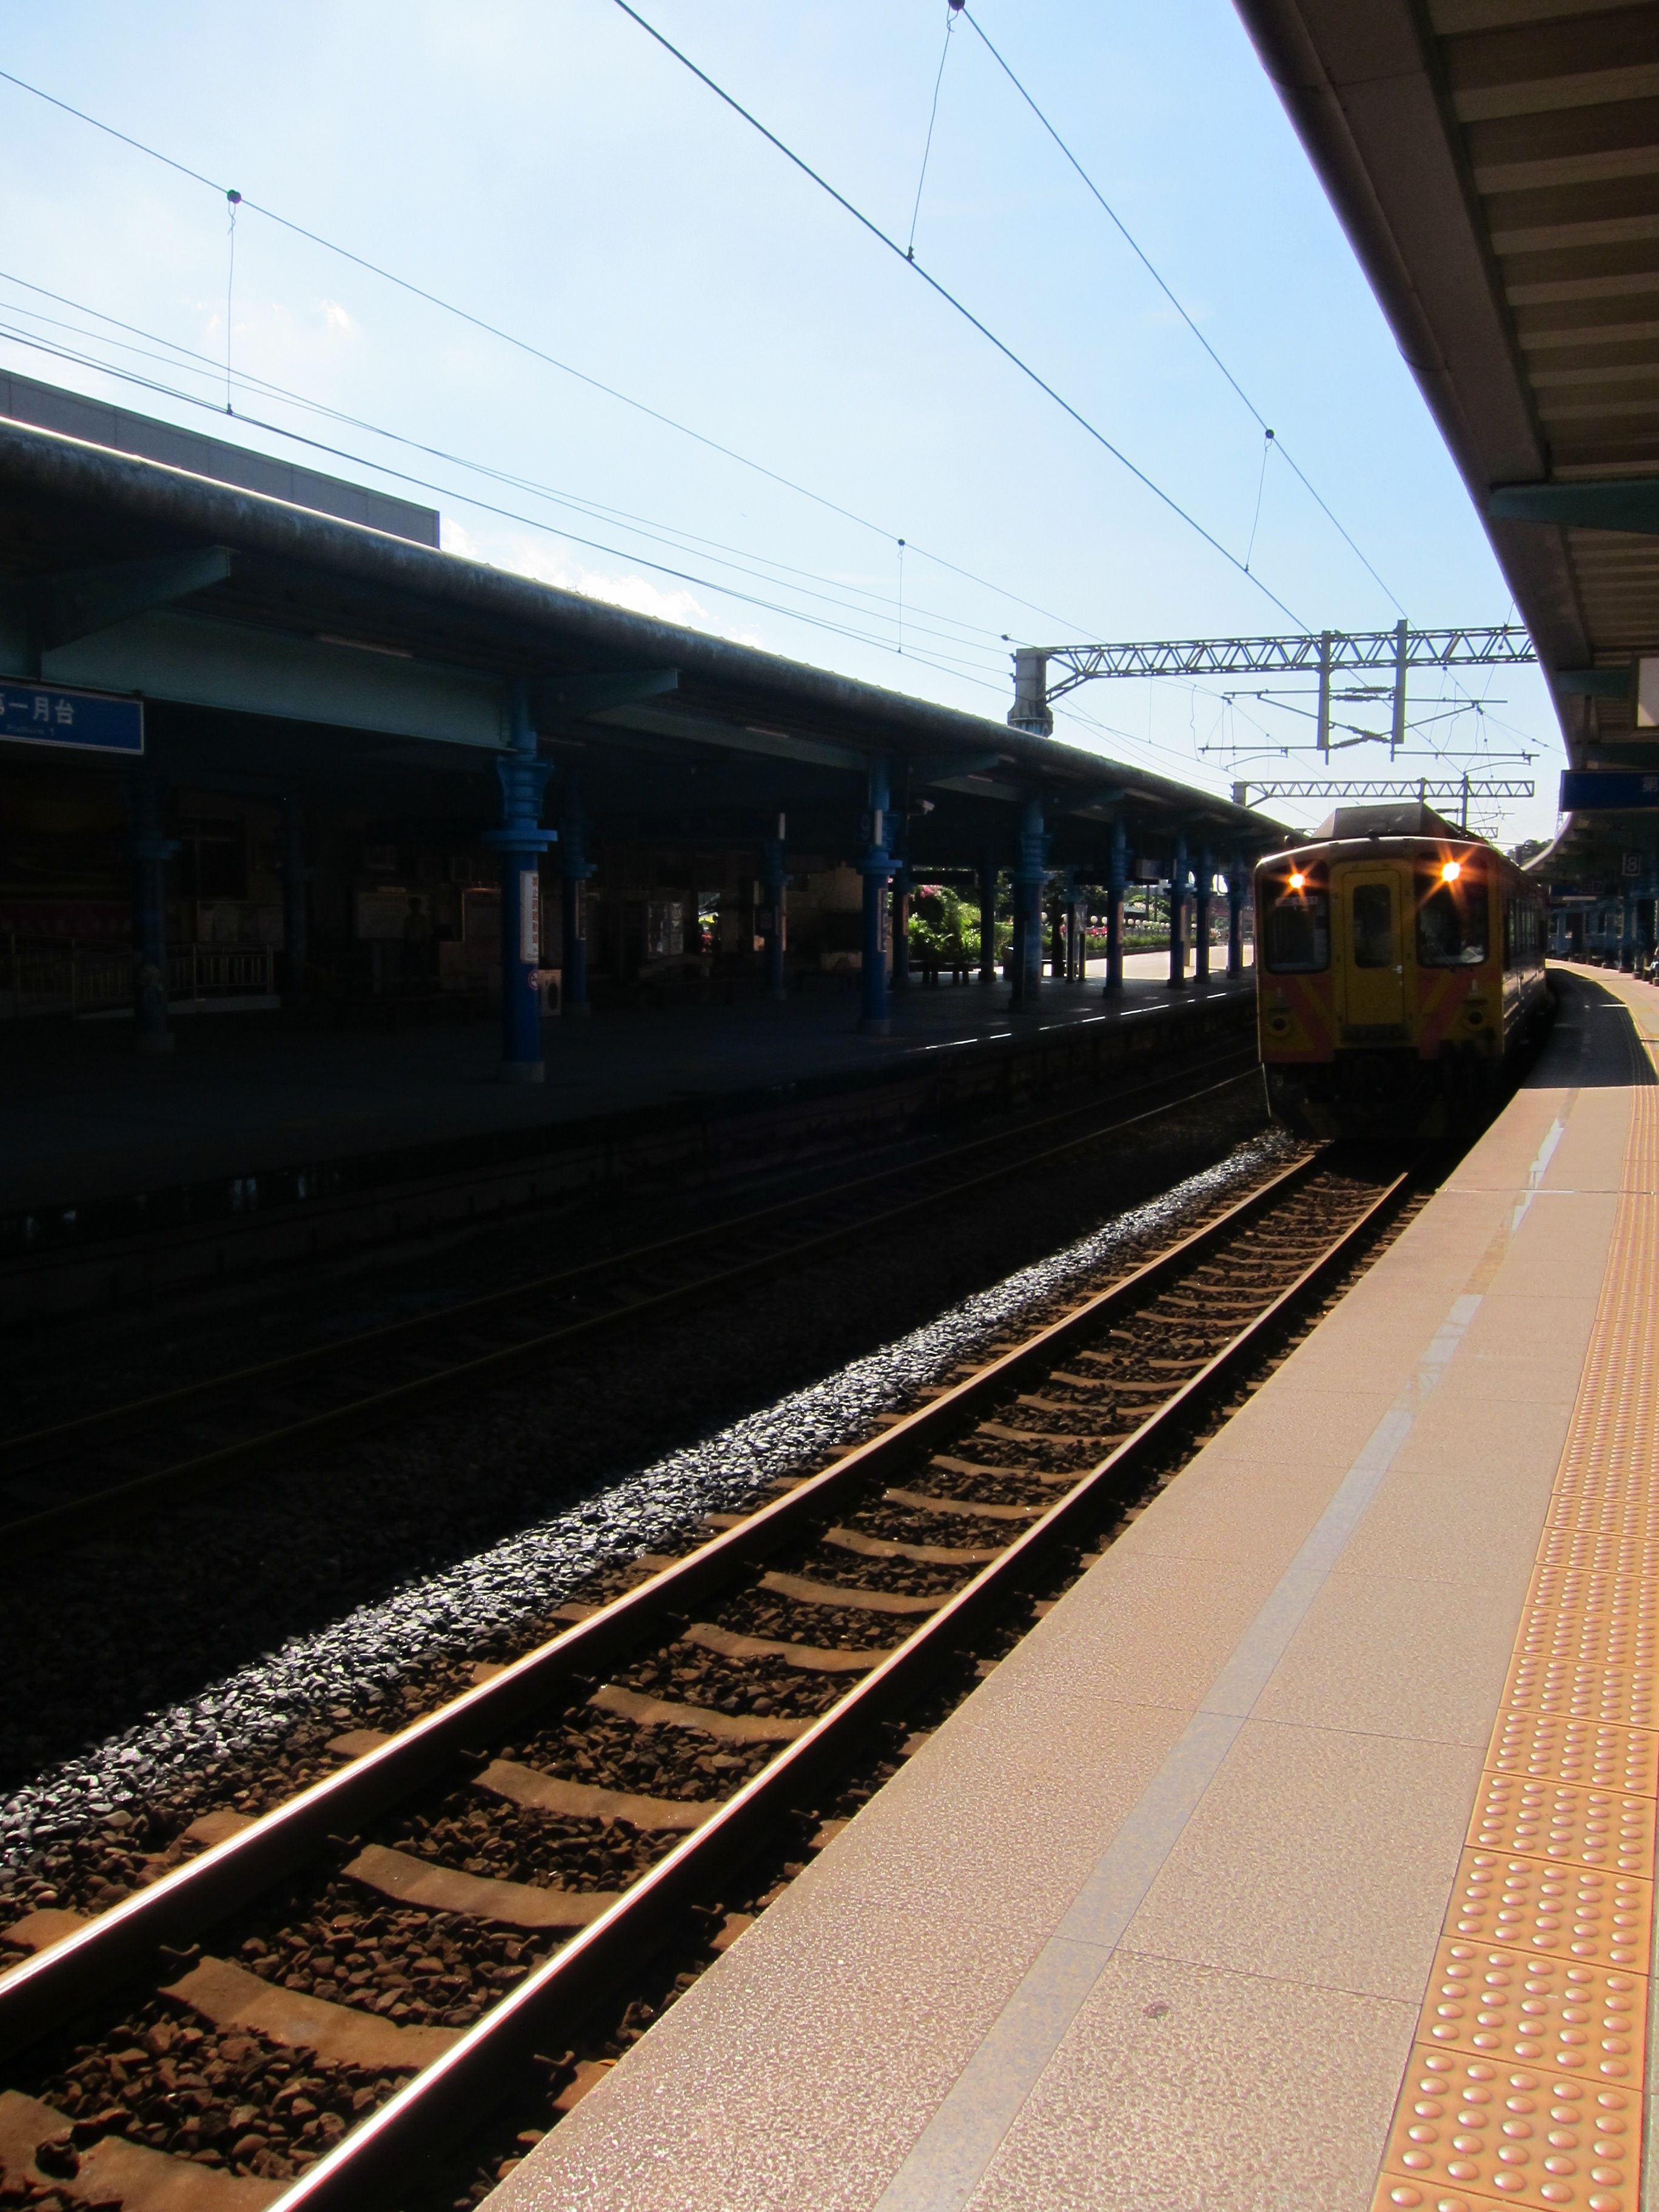
track, railroad, train, transport, vehicle, train station, platform, lane, public transport, passenger, rail transport, metropolitan area